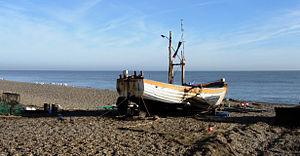
Aldeburgh [ɔːld.brə] est une ville du Suffolk, de 2 800 habitants, célèbre pour son festival consacré à Benjamin Britten qui y mourut en 1976.